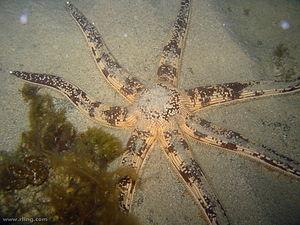
Les Paxillosida forment un ordre d'étoiles de mer.
Les Luidia sont un genre d'étoiles de mer, le seul de la famille des Luidiidae.